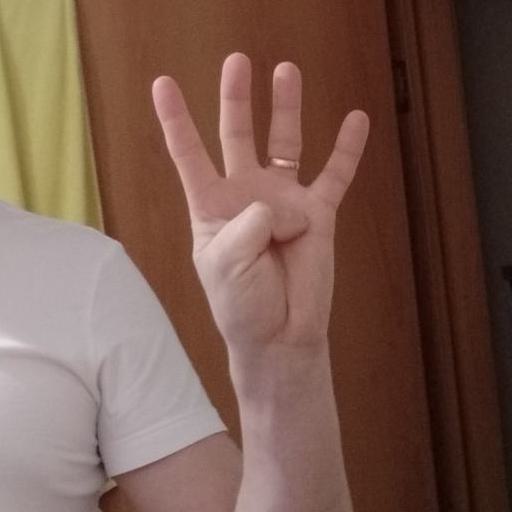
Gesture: four